Centre for Cellular and Molecular Biology

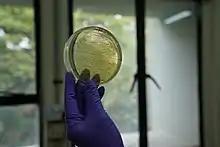

The ongoing research programmes at the CCMB are in three major categories – high quality basic research in the frontier areas of modern biology, research relevant to societal needs, and application-oriented research towards commercialization. These include the areas of evolution & development, gene regulation in prokaryotes and eukaryotes, host-parasite interactions, membrane biology, protein structure, stem cell biology, neurobiology, bioinformatics, functional genomics, ecology and ecosystems.